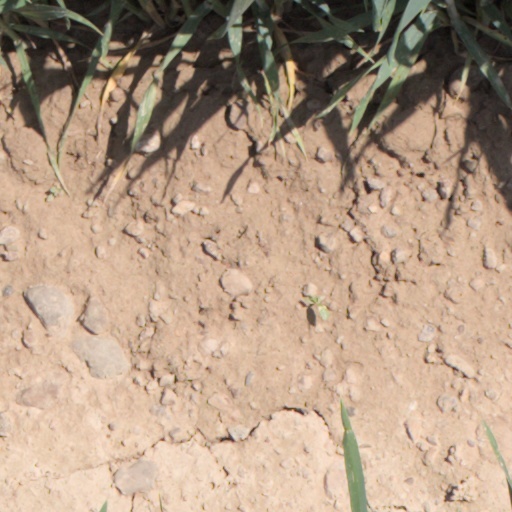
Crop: wheat